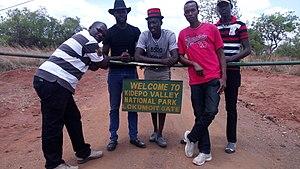
Le parc national Kidepo Valley est un parc national ougandais.